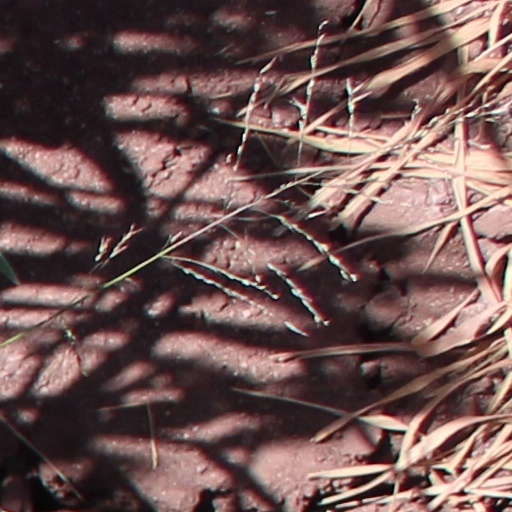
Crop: wheat